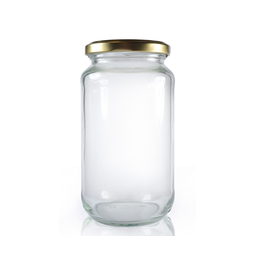
Label: glass